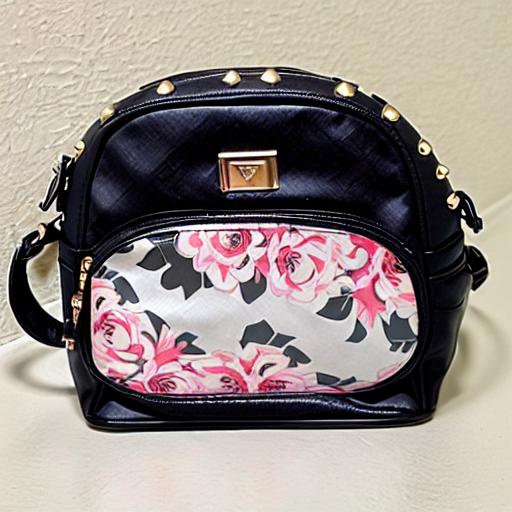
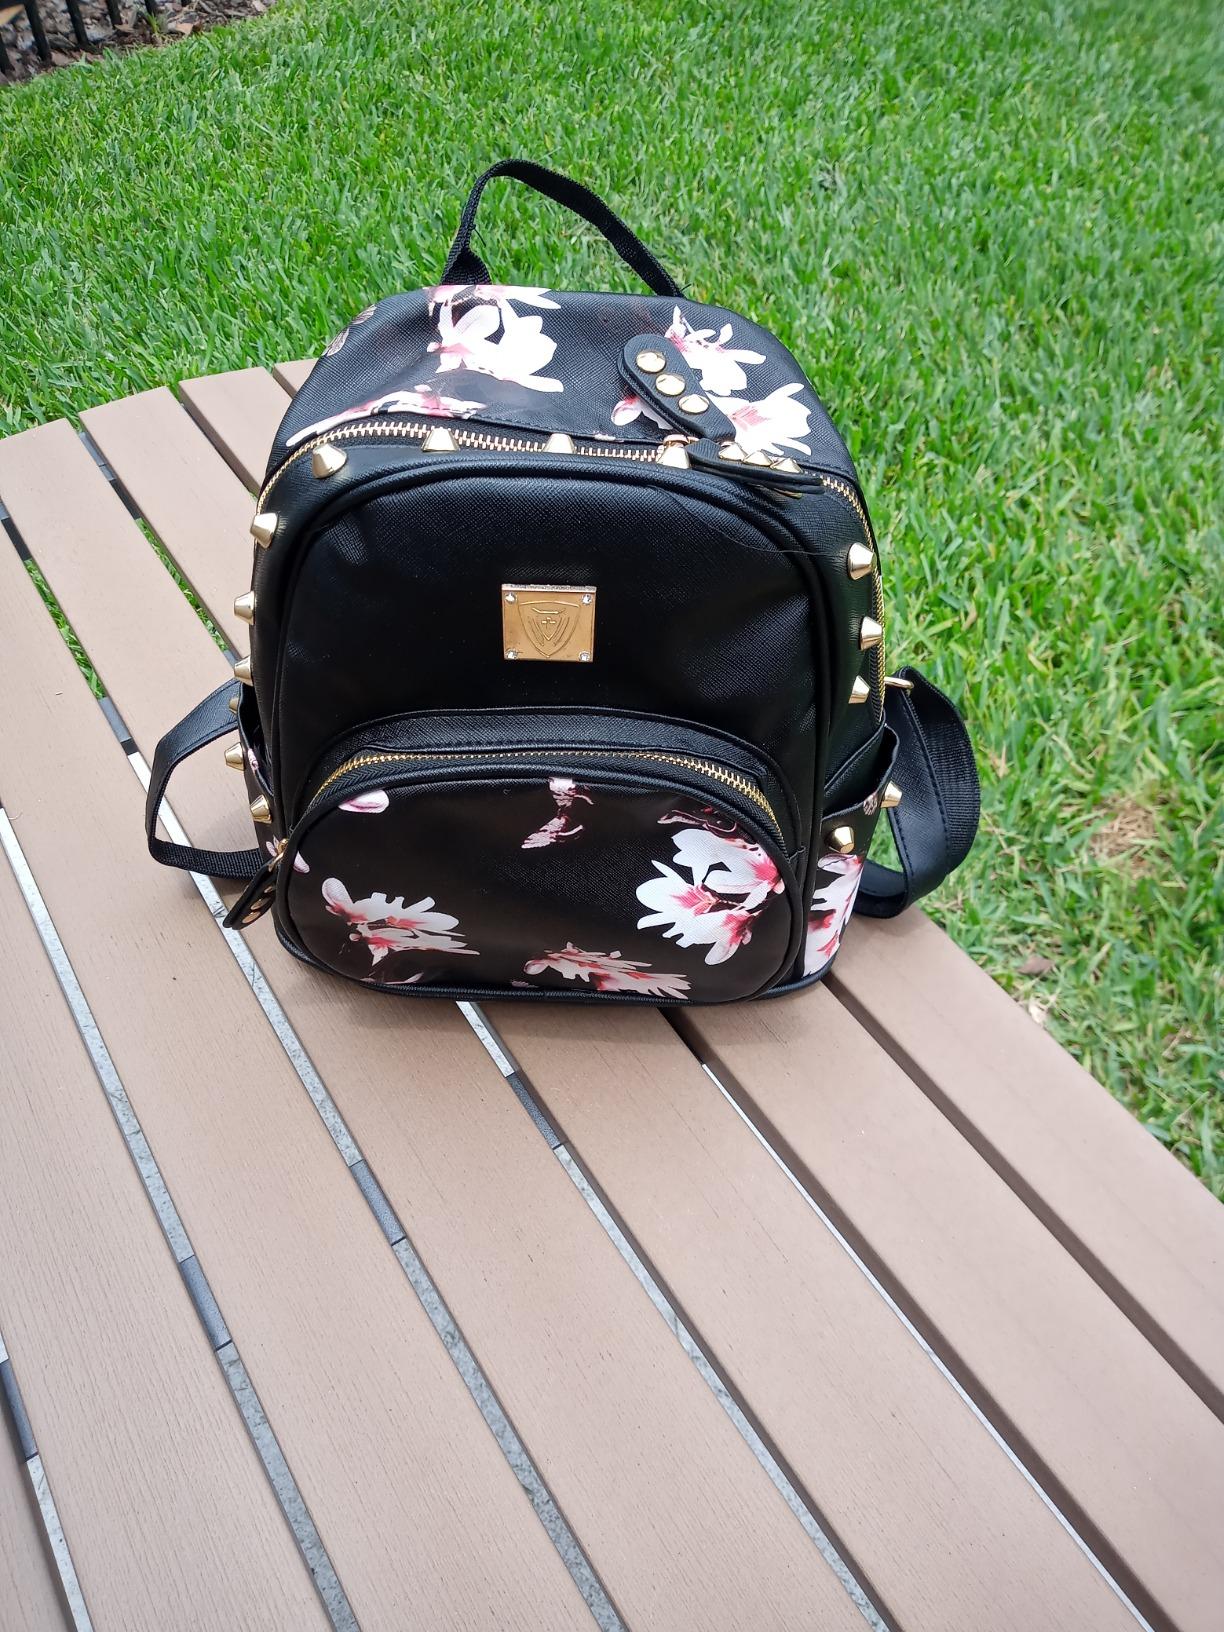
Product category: accessories_handbag
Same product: no